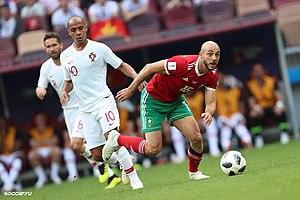
Noureddine Amrabat — nom couramment retranscrit en français Nordin Amrabat — né le 31 mars 1987 à Naarden aux Pays-Bas, est un footballeur international marocain évoluant au poste d'ailier ou de milieu offensif avec le club d'Al-Nasr Riyad dans le championnat saoudien. Il possède également la nationalité néerlandaise.